Transport in Luxembourg

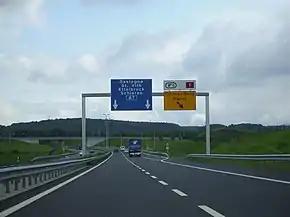
Luxembourg's A7 motorway

The six Luxembourg motorways cover a total distance of , linking the capital with Trier (Germany), Thionville (France) and Arlon (Belgium) as well as with Esch-sur-Alzette and Ettelbruck in Luxembourg. Luxembourg's motorways are toll free. The speed limit is normally , in rainy weather. With of motorway per , Luxembourg probably now has the highest density of motorways in Europe.